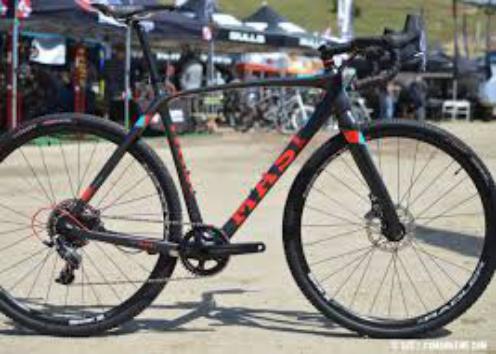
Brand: masi bicycles
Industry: Transportation